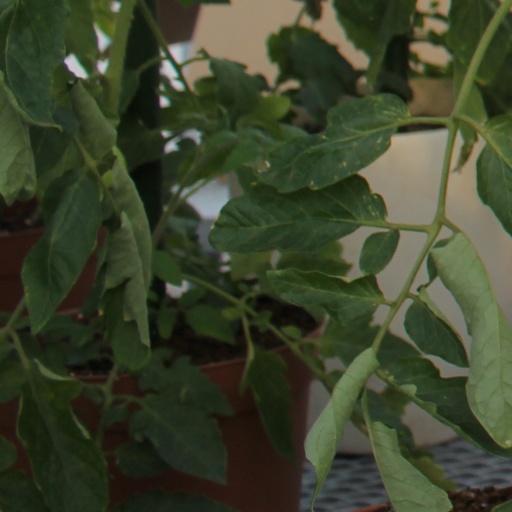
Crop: tomato